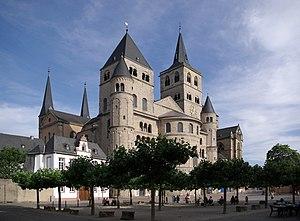
La cathédrale Saint-Pierre de Trèves est une église de Trèves, dans le Land de Rhénanie-Palatinat et le siège du diocèse catholique de Trèves.
Une cathédrale est, à l'origine, une église où se trouve le siège de l'évêque ayant la charge d'un diocèse. La cathédrale est en usage dans l'Église catholique, l'Église orthodoxe, l'Église anglicane.